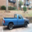
Label: pickup_truck